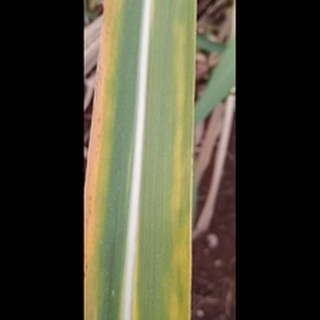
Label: sugarcane_yellow_leaf_disease